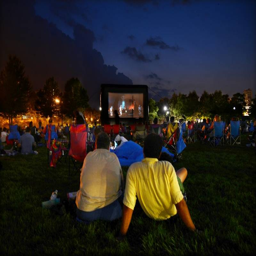
hundreds spread out on the lawn at tuesday 's event to watch action film .